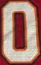
Number: 0